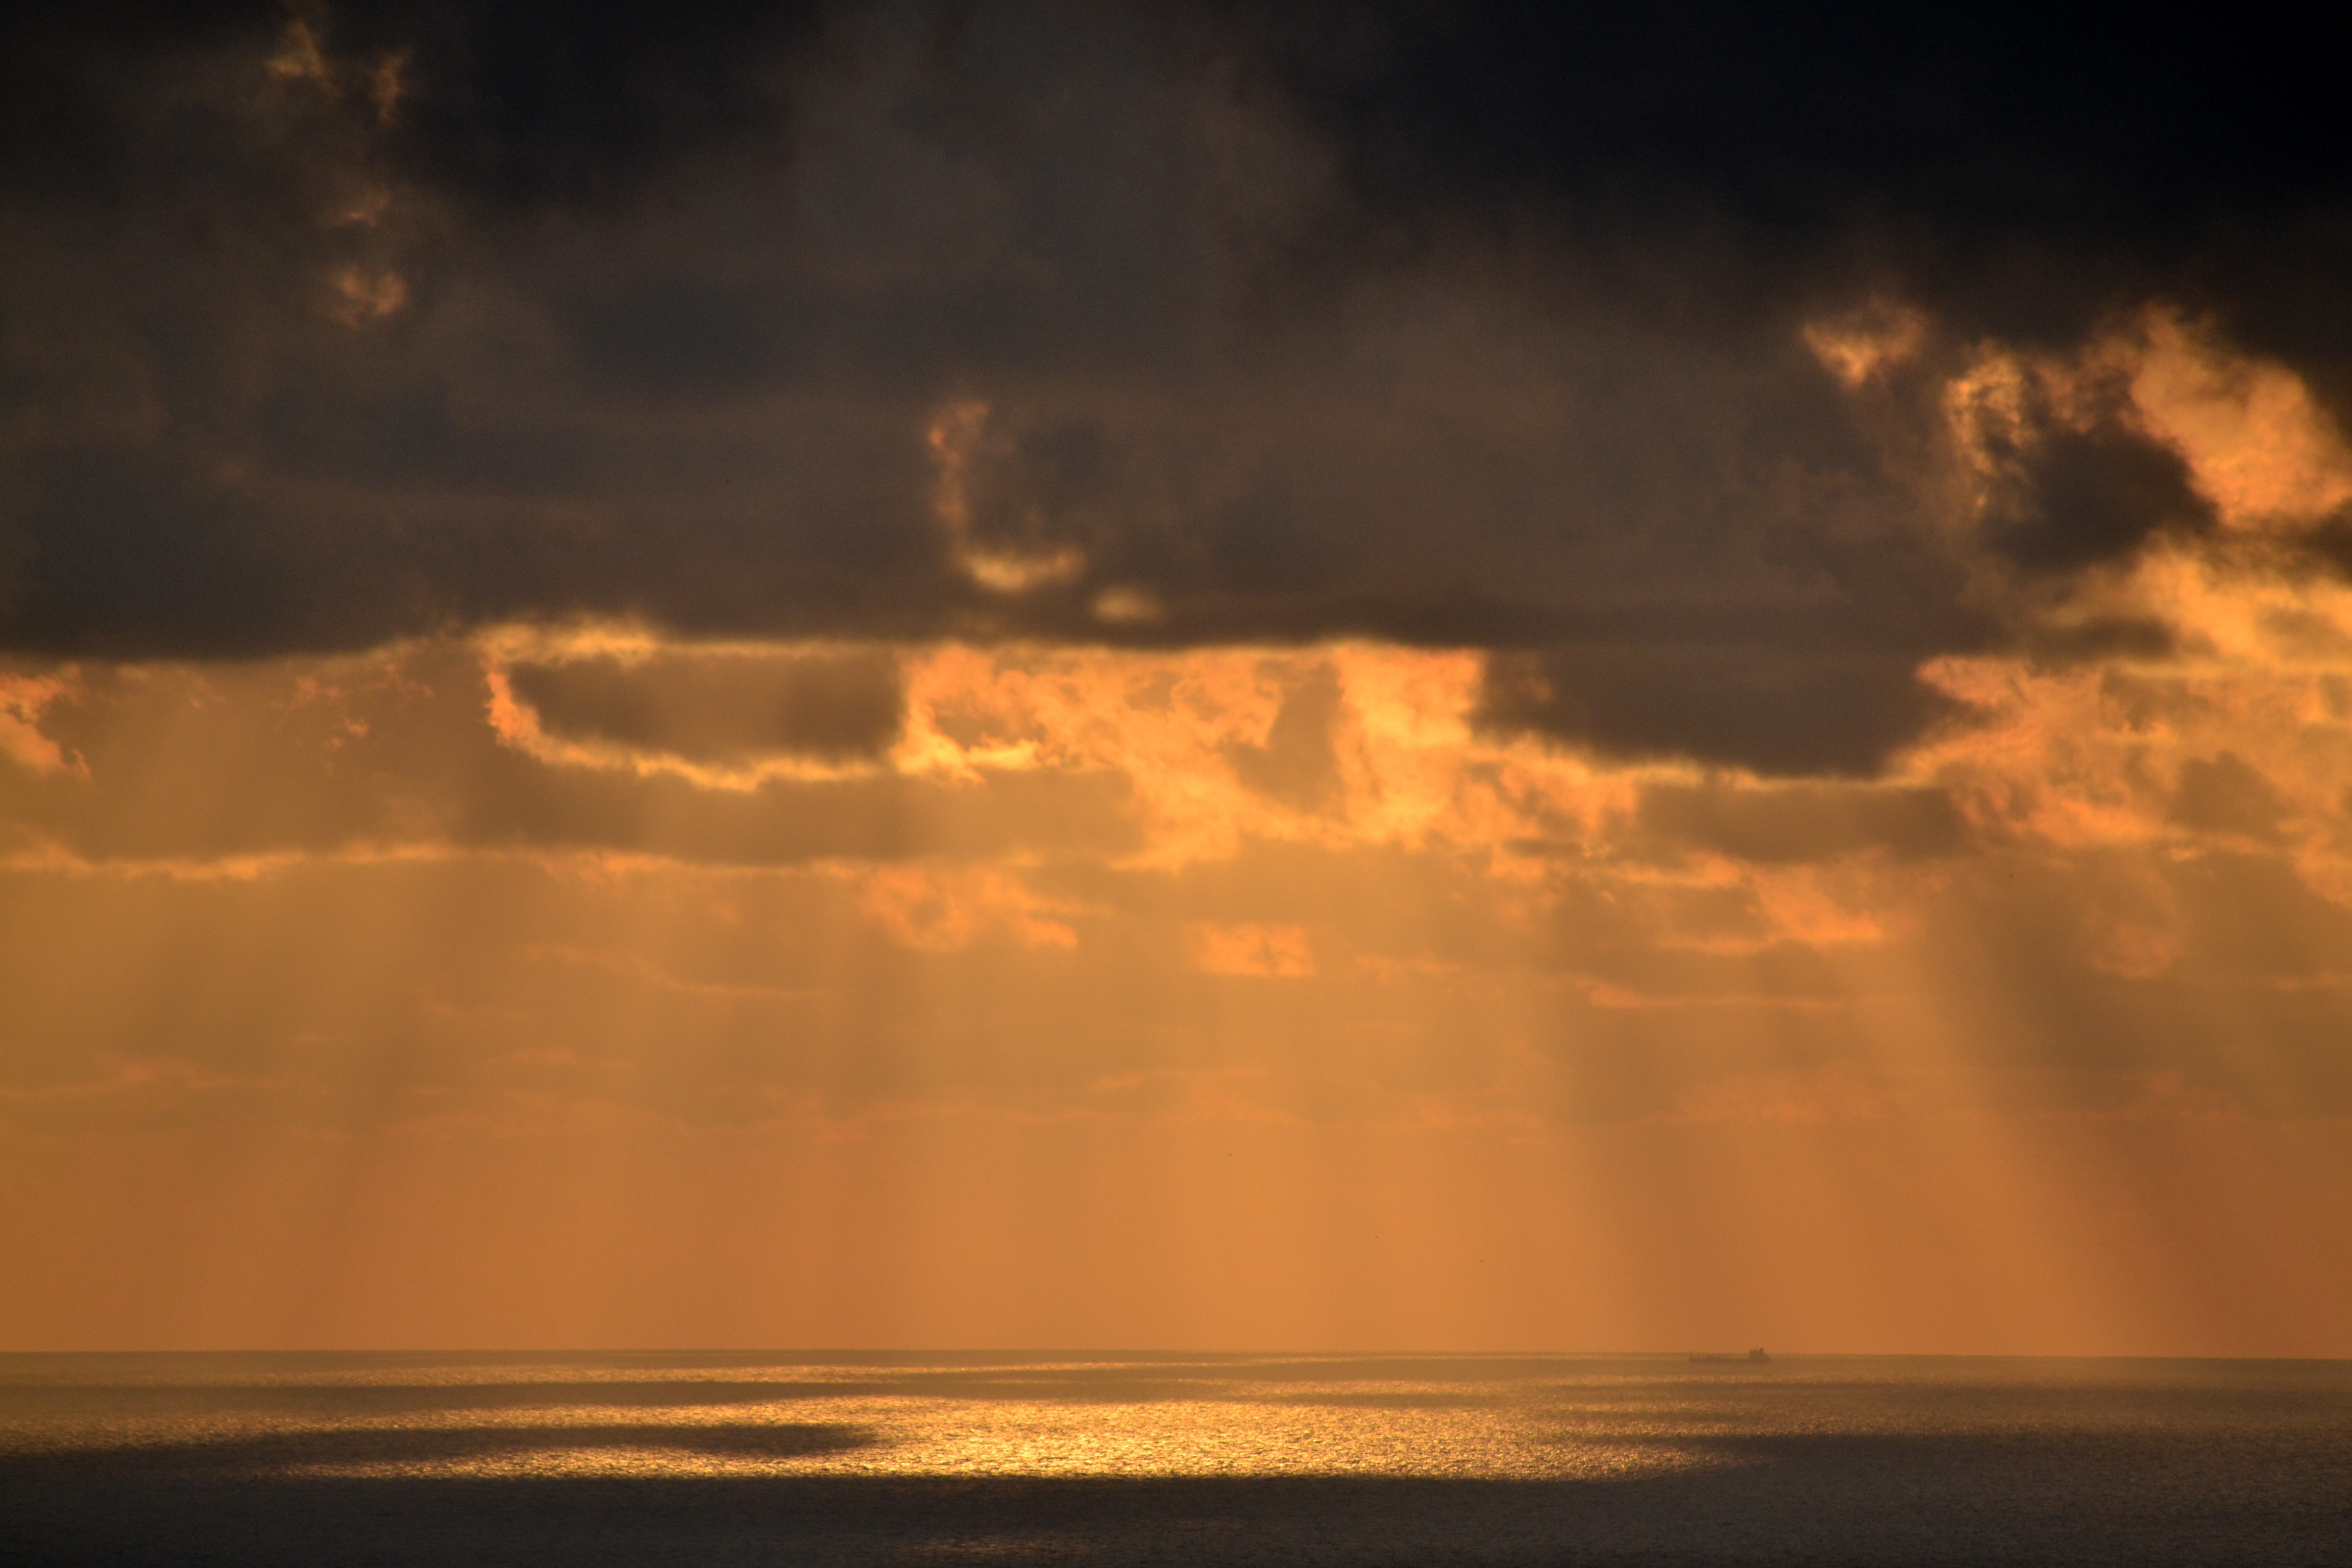
sea, coast, nature, ocean, horizon, cloud, sky, sun, sunrise, sunset, sunlight, morning, wave, dawn, atmosphere, dusk, evening, reflection, scenic, clouds, spain, afterglow, meteorological phenomenon, wind wave